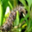
Label: caterpillar